Jake Ryan (American football)

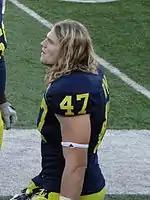
Ryan with Michigan in 2012

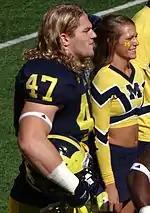
Ryan at Michigan Stadium, September 2012

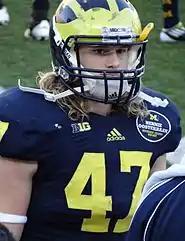
Ryan playing in 2012

Ryan redshirted his freshman year for the 2010 Michigan Wolverines football team. As a redshirt freshman, he started in the September 3 opener for the 2011 team against Western Michigan as a result of a back injury to Cam Gordon. In the game, Ryan deflected a pass that was intercepted and returned for a touchdown. He went on to start 11 games and play in all 13. On September 24, 2011, against new head coach Brady Hoke's former team, San Diego State, Ryan had two fumble recoveries. His first career quarterback sack came on October 1 in the Little Brown Jug rivalry game against Minnesota. It was his only sack that year until the final game of the season. In the January 3, 2012 Sugar Bowl 23–20 overtime victory against Virginia Tech, Ryan had 4 tackles for a loss, including one sack and one 22-yard loss by David Wilson. During the game, he had his season-high 7 tackles (6 solo). For the season, he earned 2011 Big Ten Conference All-Freshman team recognition from both ESPN.com and BTN.com as well as 2011 Rivals.com 2nd team All-Freshman and College Football News All-Freshman honorable mention honors. Ryan finished among the conference leaders in tackles for a loss/game (.85, t-15th).